Moaning Lisa (The Simpsons)

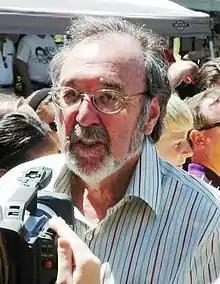
A video camera is being pointed at a bearded man who is wearing glasses. Some other people stand in the background.

"Moaning Lisa" was the first episode of the series to focus on the character of Lisa Simpson. The idea for it was suggested by "The Simpsons" producer James L. Brooks, who wanted to do an episode where Lisa was sad but she did not know why. The writers also felt they had done several "jokey" episodes on the show and wanted to try something new that was "really emotional and sweet".